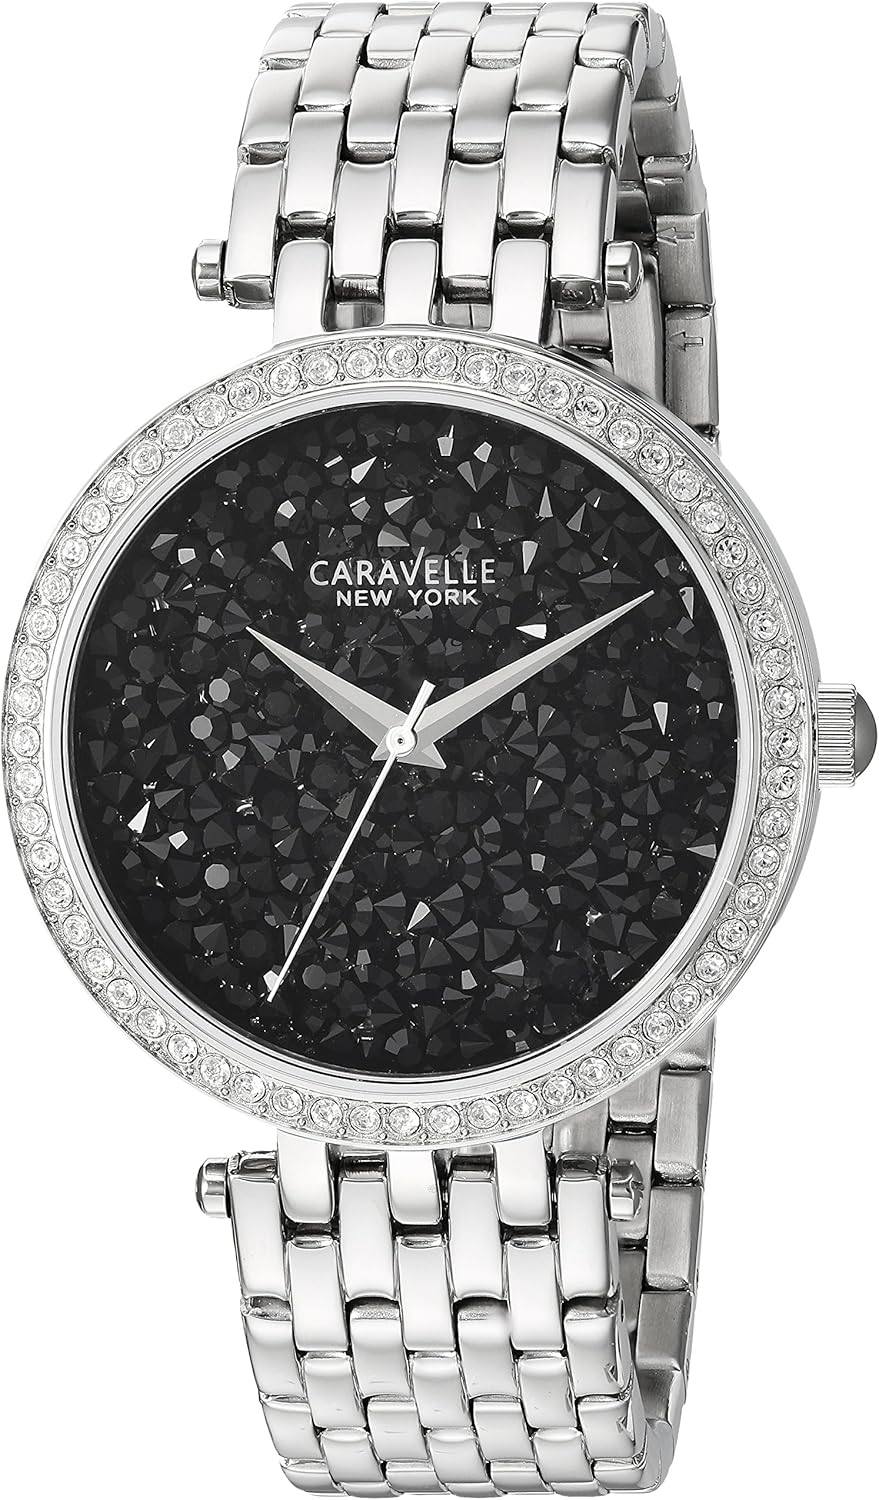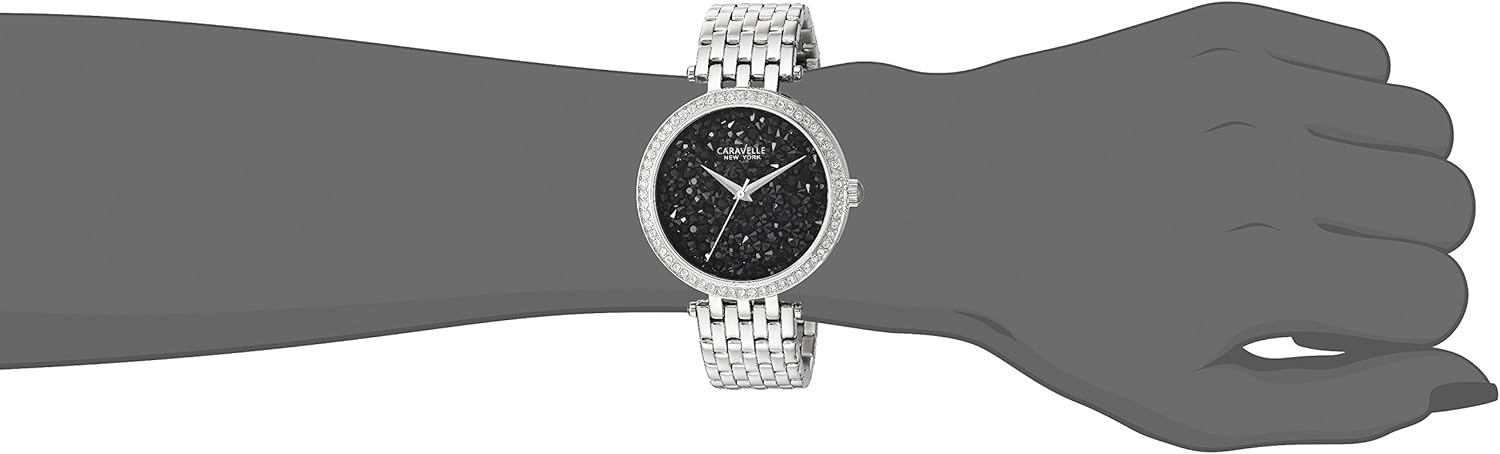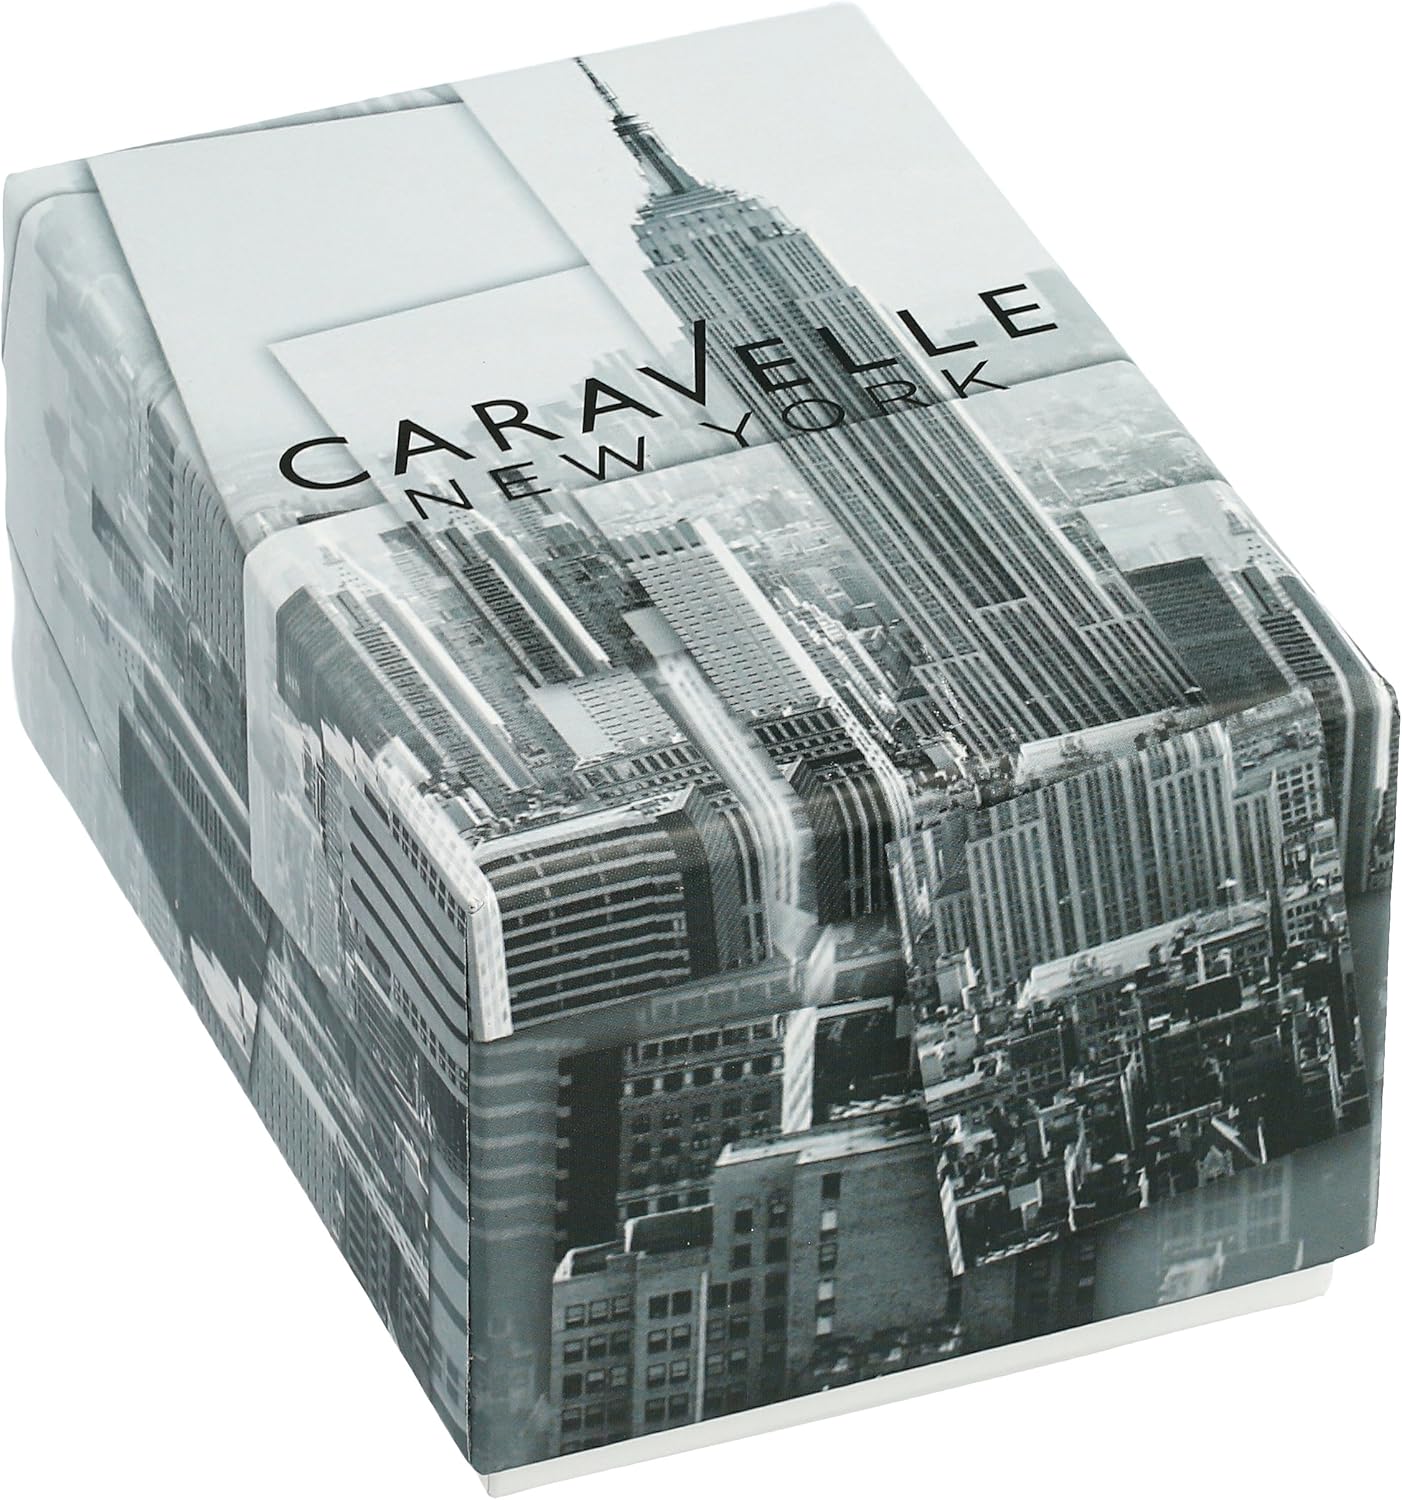
Caravelle New York Women's 43L199 Swarovski Crystal Stainless Steel Watch
Category: AMAZON FASHION
Add some sparkle to your style! 60 individually hand-set crystals on bezel with black rock crystal dial. Stainless steel case and bracelet with double-press fold-over buckle closure. Case Diameter: 38mm Case Thickness: 8mm Water Resistance: 30M 3-Year Limited Warranty
Features: Add some sparkle to your style! | 60 individually hand-set crystals on bezel with black rock crystal dial. Stainless steel case and bracelet with double-press fold-over buckle closure | Analog-quartz Movement | Case Diameter: 38mm | Water resistant to 30m (100ft): in general, withstands splashes or brief immersion in water, but not suitable for swimming or bathing